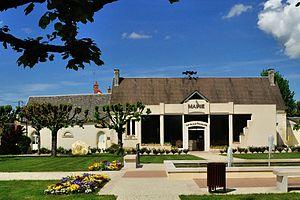
Mairie d'Ambrault (Indre)
Ambrault est une commune française située dans le département de l'Indre, en région Centre-Val de Loire.